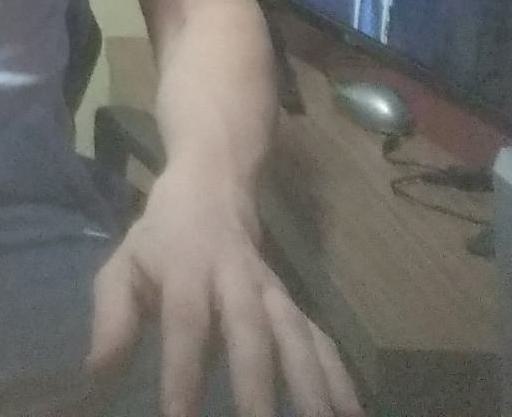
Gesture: no_gesture